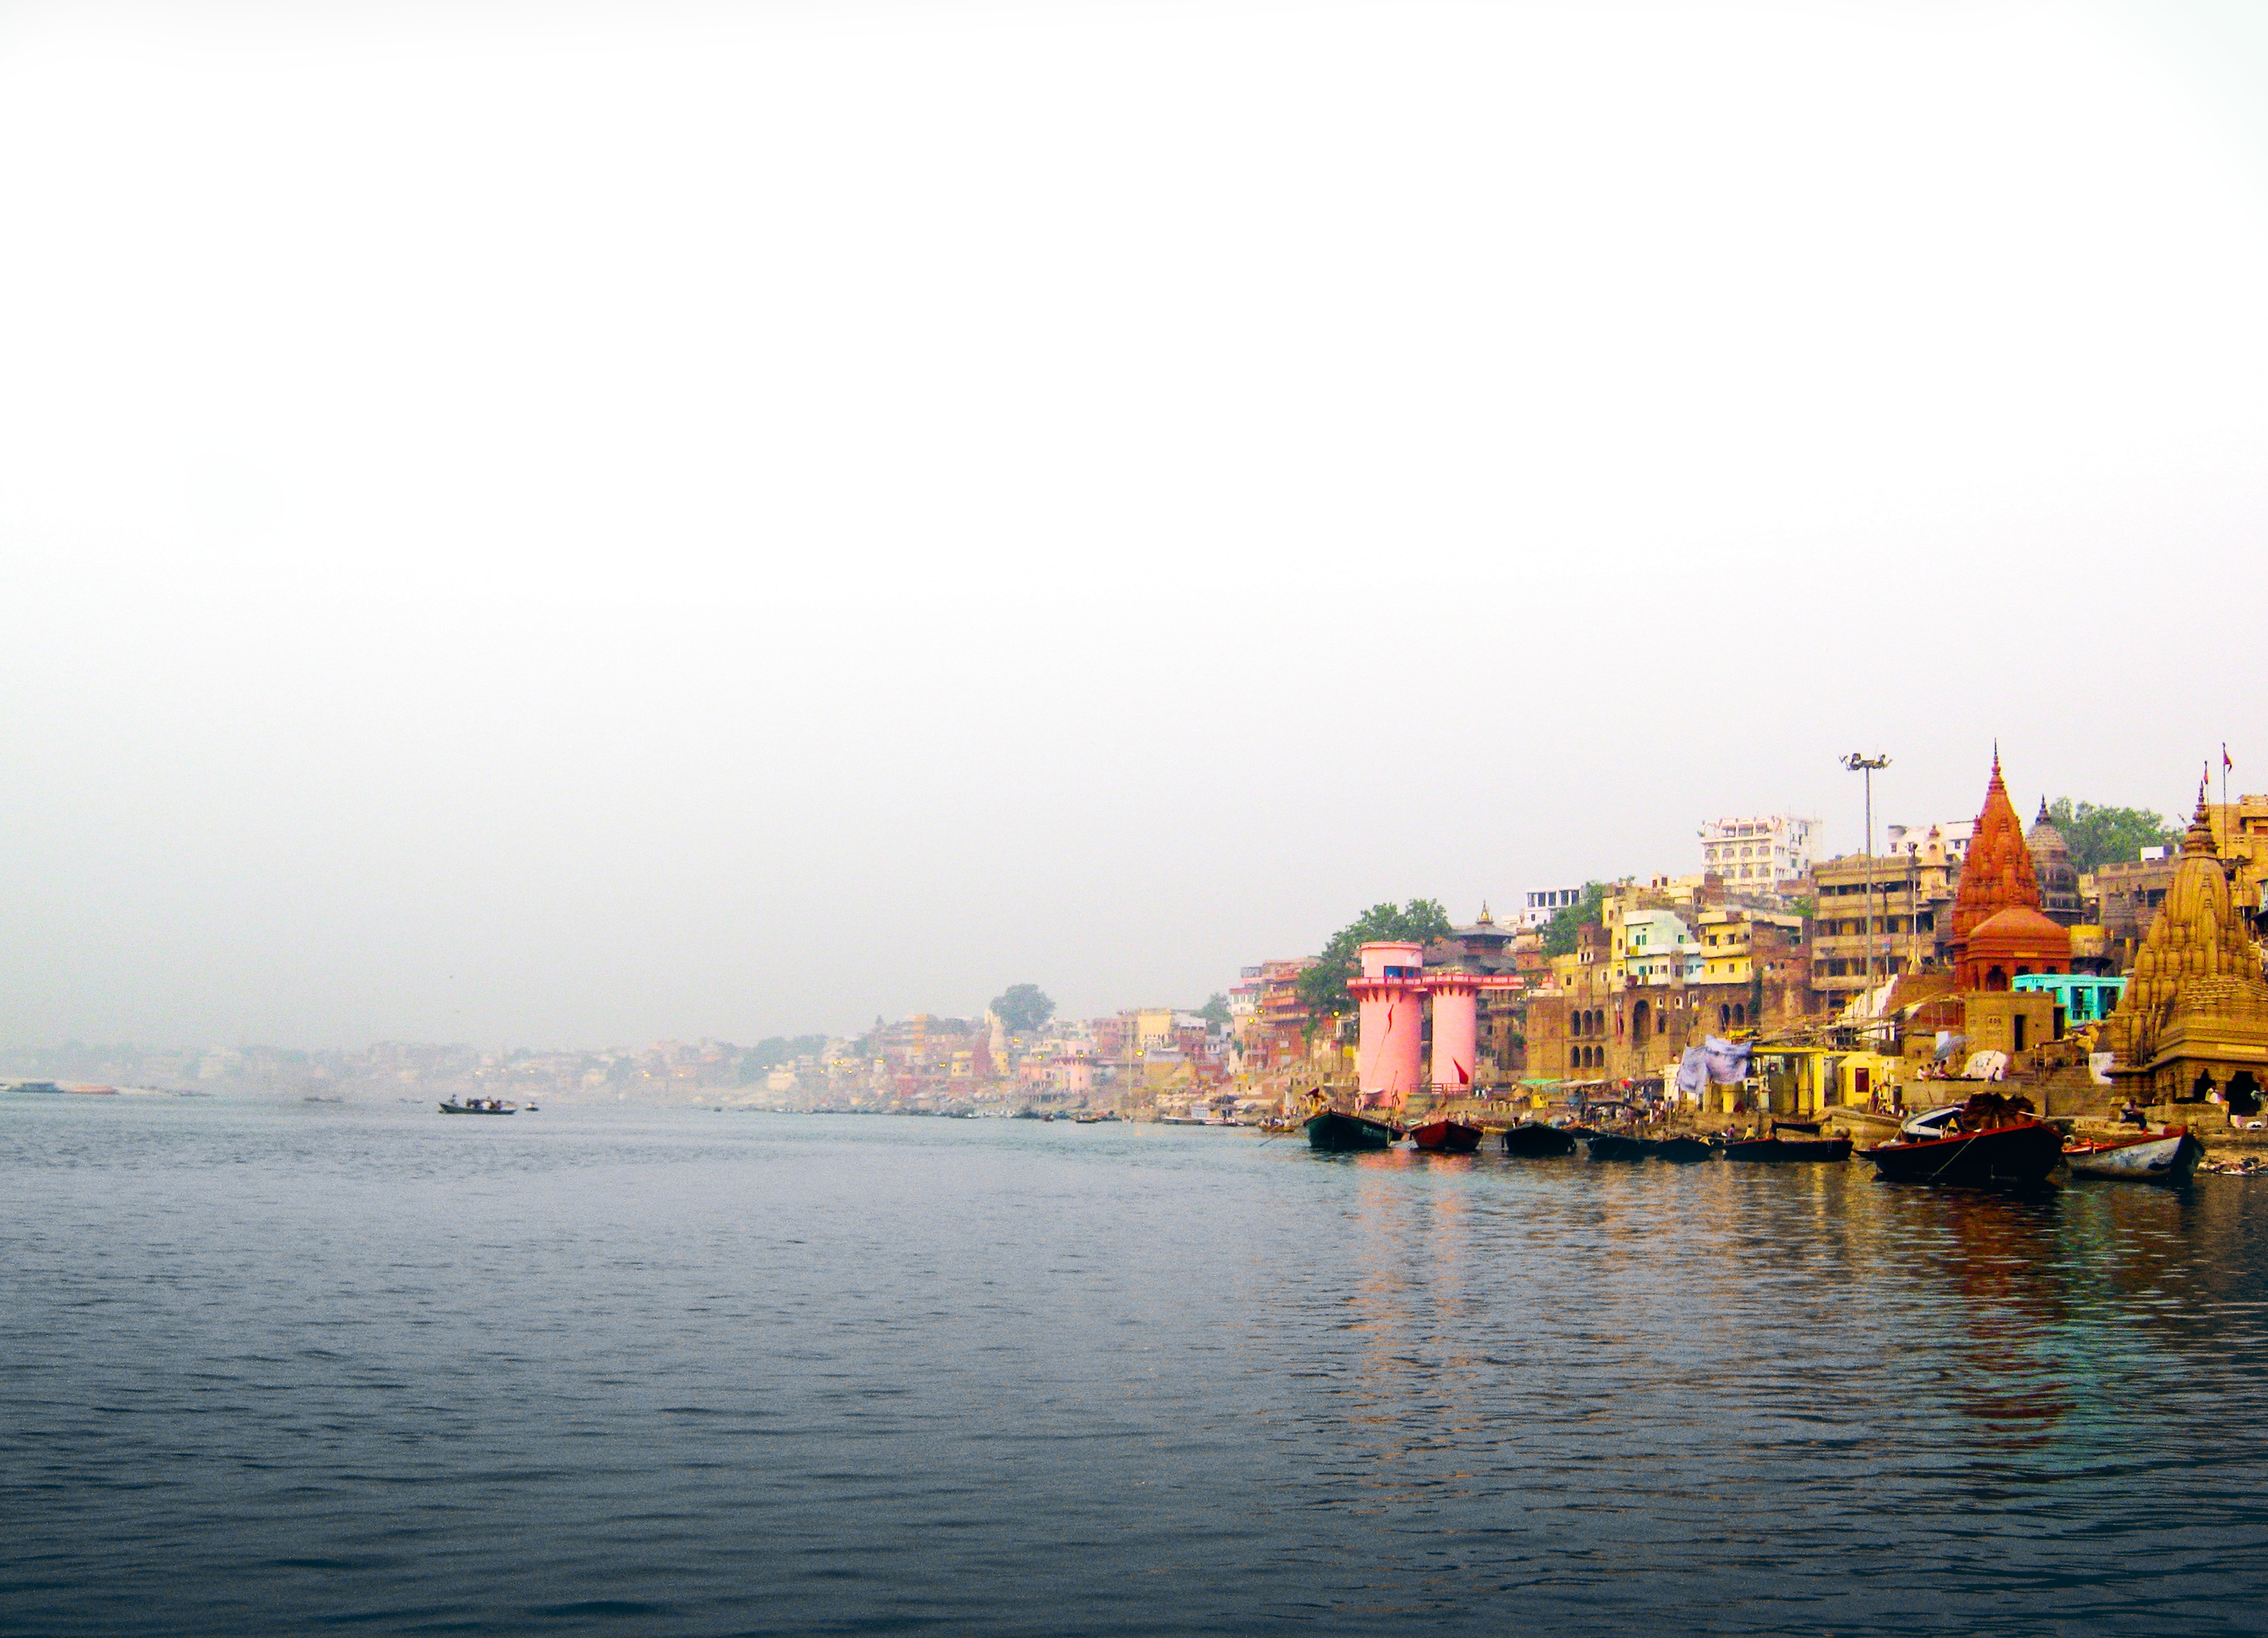
sea, coast, horizon, cityscape, vehicle, bay, waterway, body of water